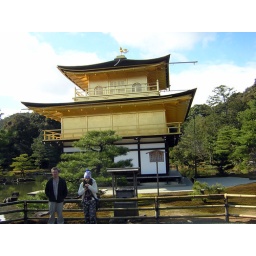
Me in front of the golden temple, with a girl who was getting her picture taken by someone else.